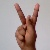
The image shows a hand gesture representing the letter 'K' in Indian Sign Language.